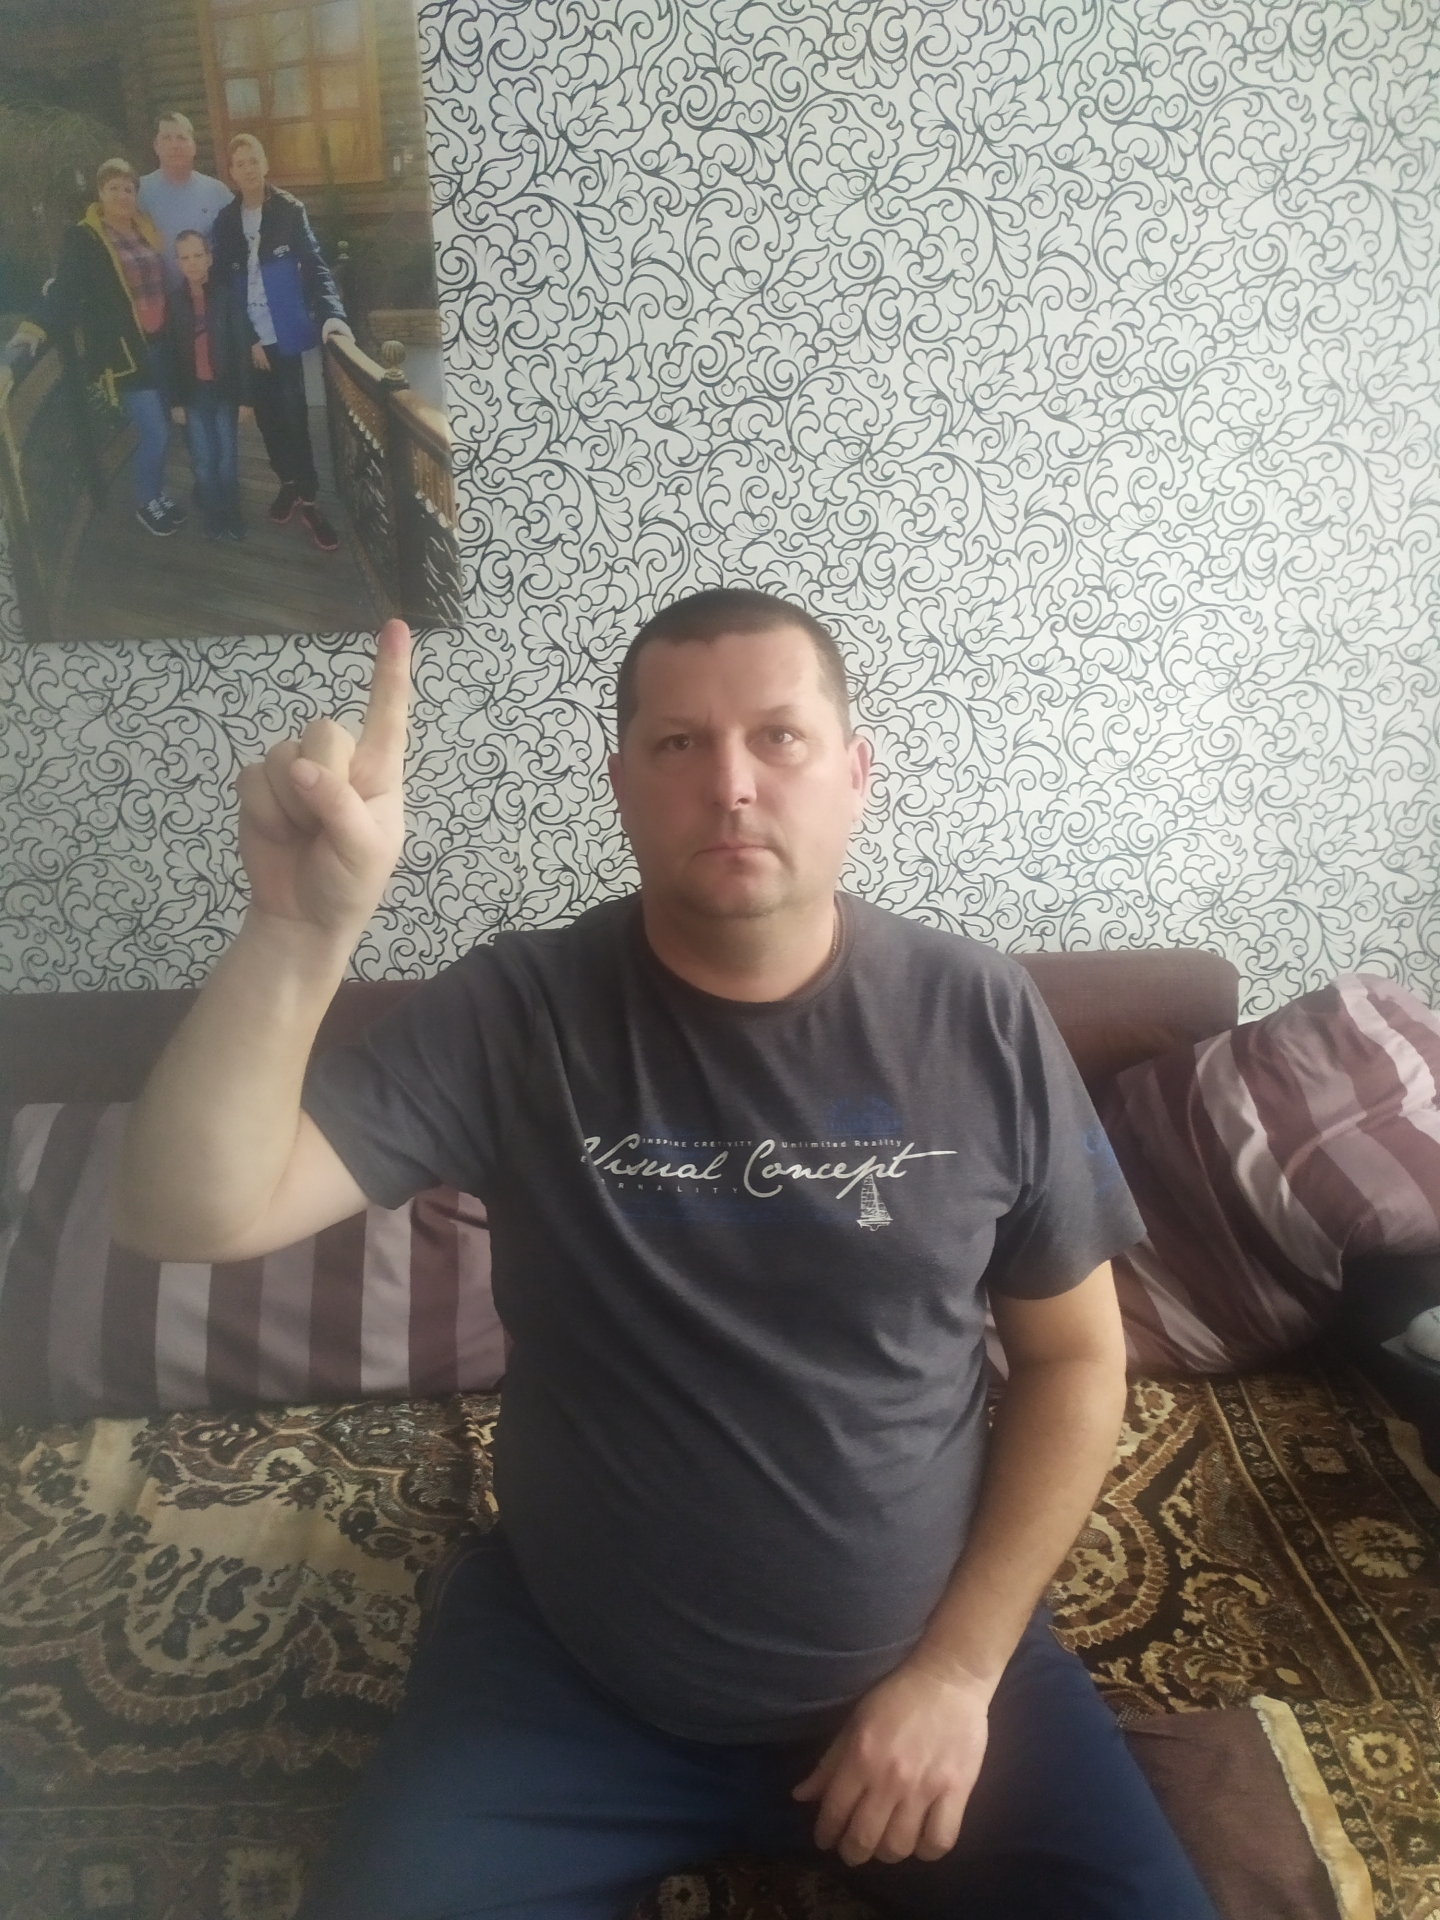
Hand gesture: one